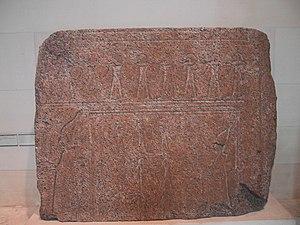
Osorkon II est un pharaon de la XXIIᵉ dynastie, de -874 à -850, dont la capitale est à Tanis, dans le nord-est du delta du Nil. Il s'agit d'une des deux dynasties d'origine libyenne.
Tell Basta est le nom arabe de la ville antique de Per Bast que les Grecs nommeront Boubastis. L'actuelle ville de Zagazig se trouve juste au nord-ouest du site de Tell Basta.